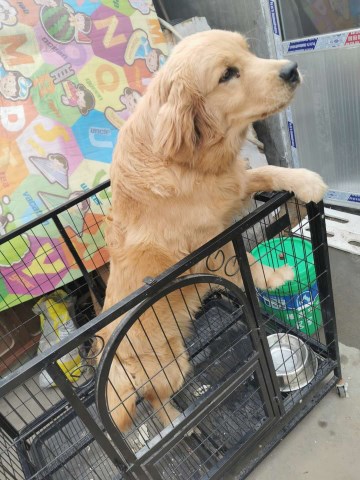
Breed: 5355-n000126-golden_retriever